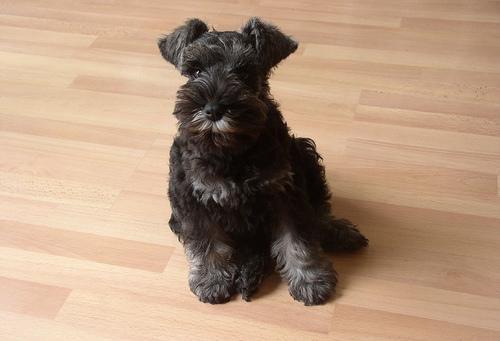
miniature_schnauzer